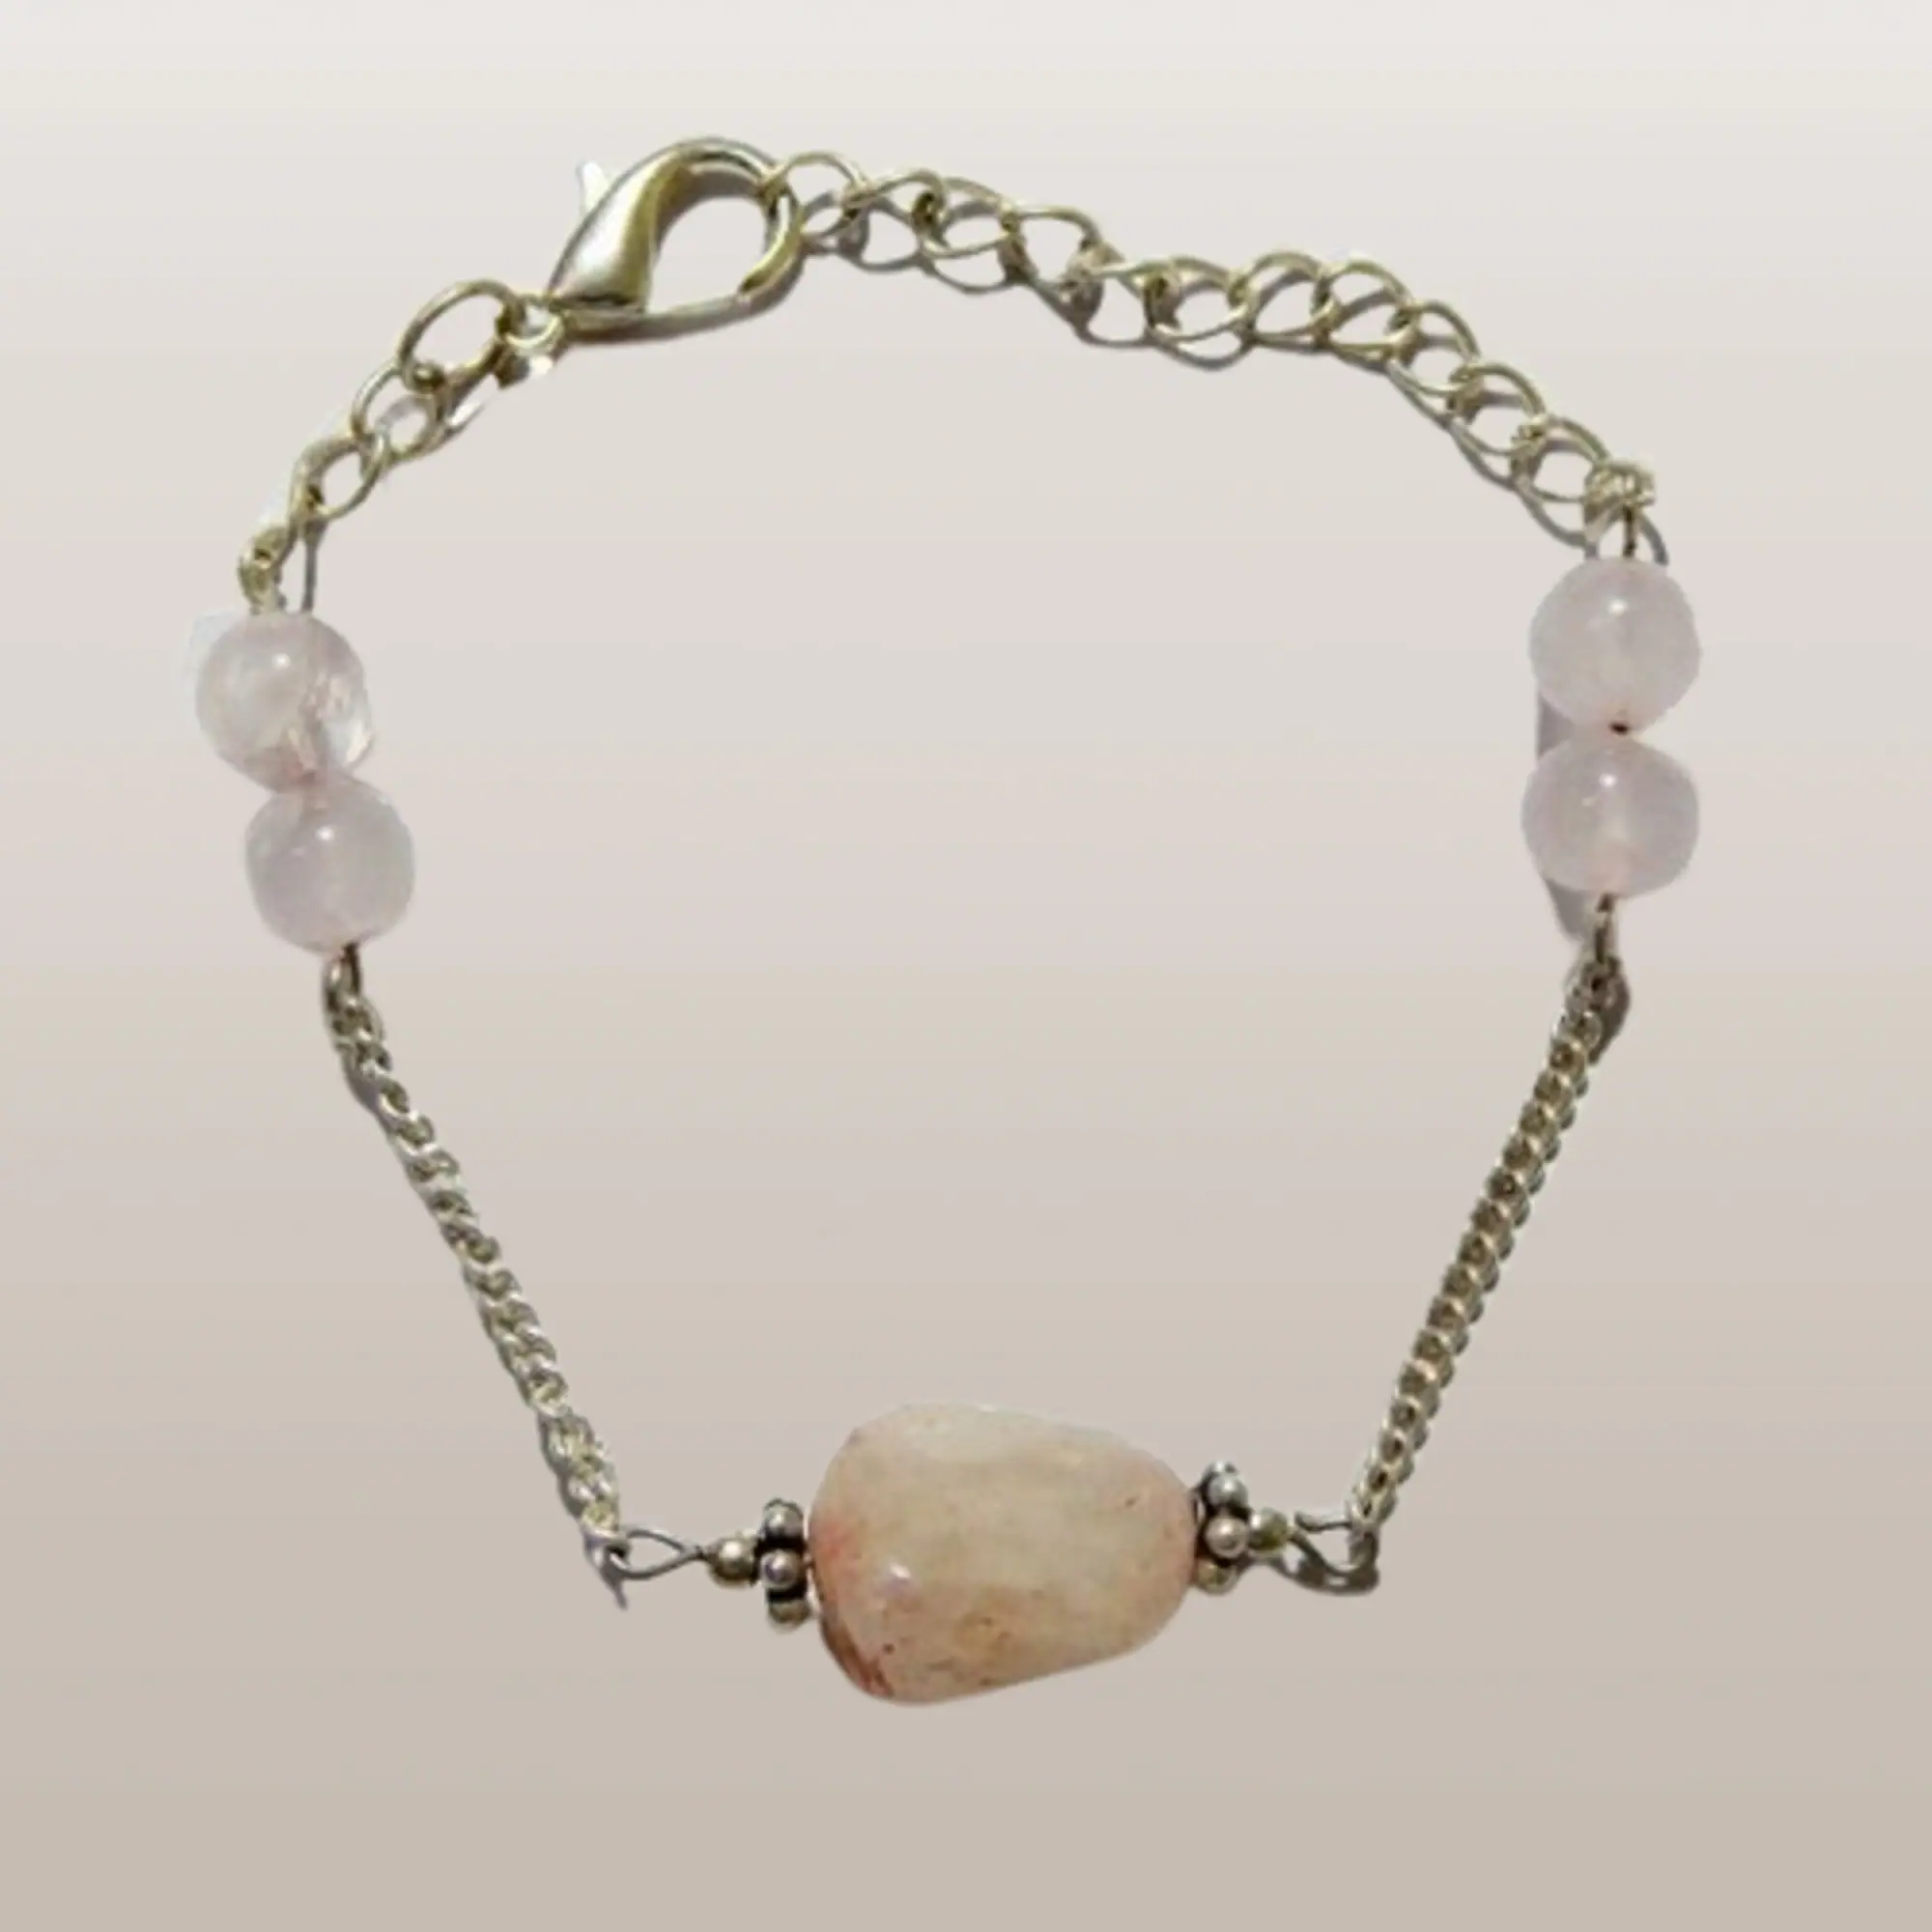
Jaya Vision Enterprises Gemstone Rose Quartz Tumble & Beads Chain Bracelet
Type: Bracelets
Brand: JAYA VISION ENTERPRISES
Price: Rs. 350
 Rose Quartz Bracelet for Heart Chakra.Rose Quartz Tumble with Silver Polish Copper metal Chain.Rose Quartz activates and balance heart chakra. It is important for emotional healing & balance, increasing positive energy, reducing stress and increasing self confidence.Helps in Alzheimer's diseases,  Fatigue,  Infertility, Kidneys, Lungs, Migraine, Neck, Pain, PTSD, Shingles, Skin.